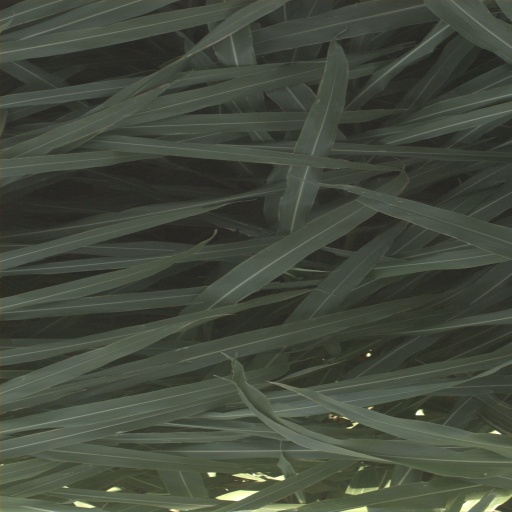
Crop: sorghum